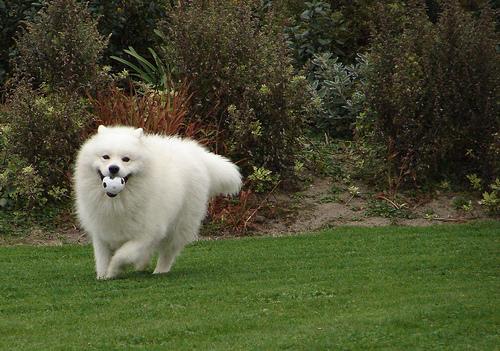
Breed: samoyed